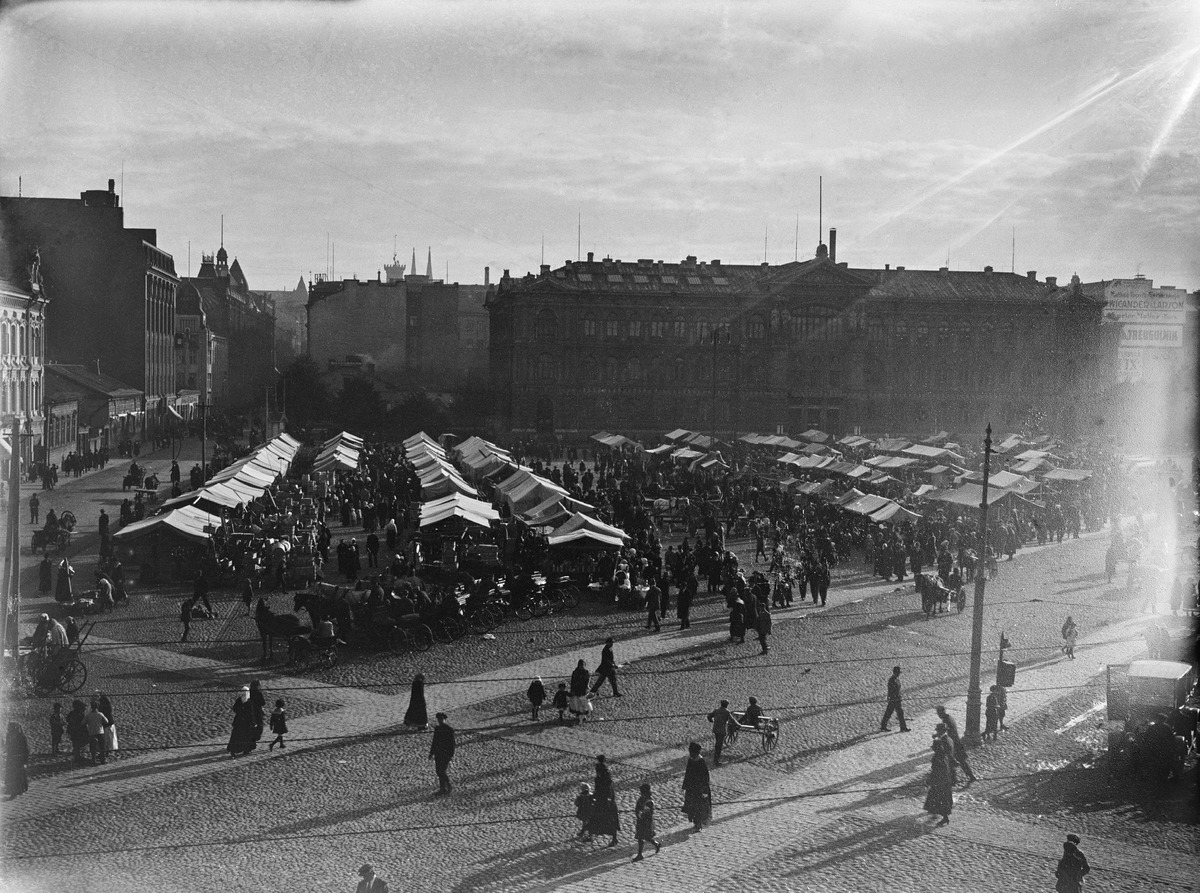
Suomalainen viikko 27
sisällön kuvaus: Suomalainen viikko 27.9.-4.10.1913 Rautatientorilla, taustalla Ateneum, kuvan vasemmassa reunassa Mikonkatu. Vuonna 1912 perustettu Kotimaisen työn liitto (vuodesta 1992 Suomalaisen työn liitto) järjesti jo seuraavana vuonna

ensimmäisen Suomalaisen viikon

kotimaisen teollisuuden edistämiseksi. mustavalkoinen
Ajankohta: kuvausaika 1913
Paikka: Suomi, Uusimaa, Helsinki, Kluuvi Helsinki, Rautatientori
Aiheet: juhlaviikot, aukiot, torit, torikauppa, yleisö, museorakennukset, taidemuseot